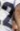
Number: 2